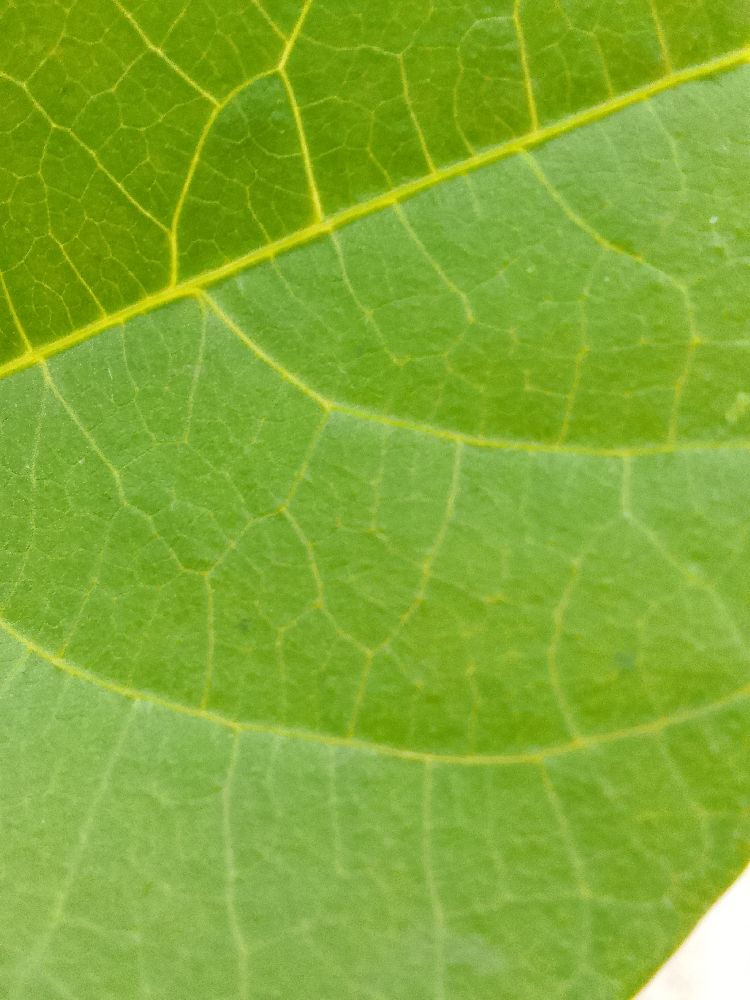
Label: healthy